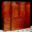
Label: wardrobe